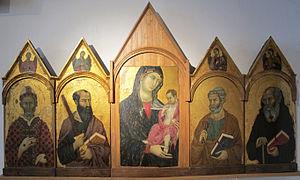
Le Maître de Città di Castello est un peintre anonyme de facture siennoise, actif de 1290 à 1320 environ.